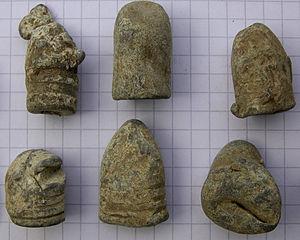
Balle provenant d'une collection de balles anciennes, en plomb, oxydées, trouvées dans le nord et l'est de la France (champs, forêt, landes) issues de batailles (ou peut-être de tirs d'entrainement dans quelques cas, de l'époque napoléonienne au 19ème siècle).